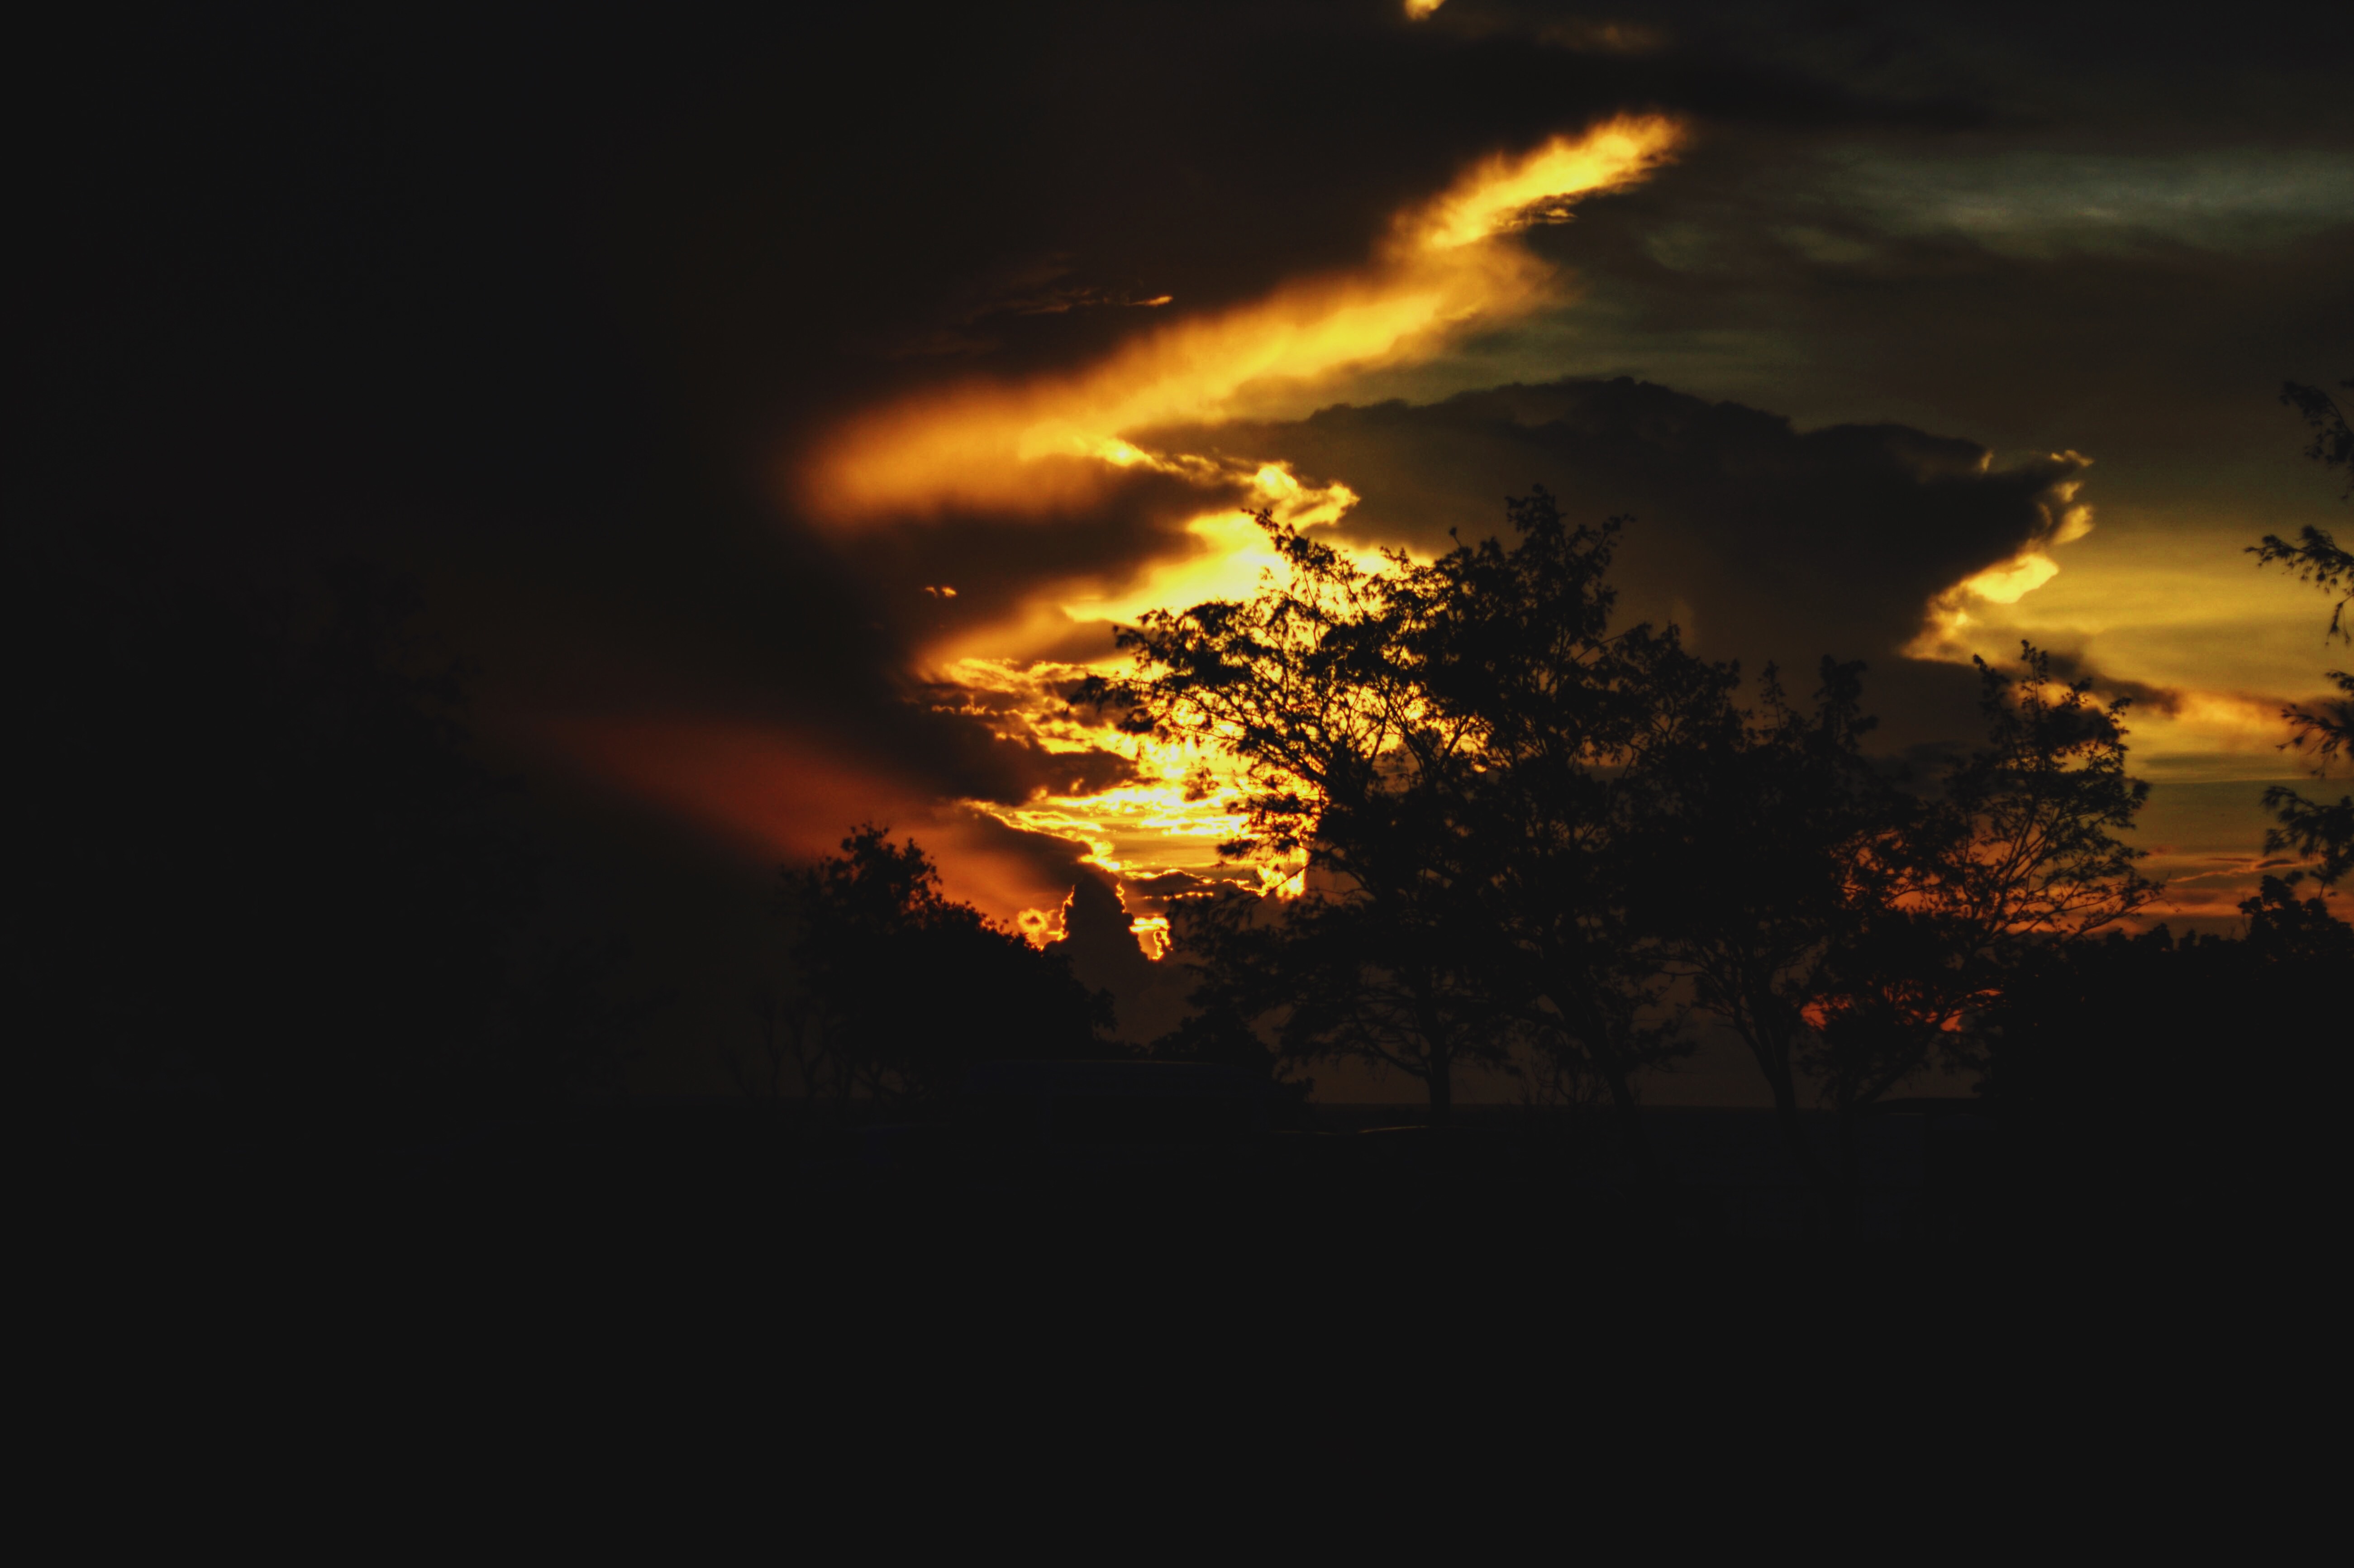
cloud, sky, sunrise, sunset, sunlight, dawn, atmosphere, dusk, evening, darkness, afterglow, red sky at morning